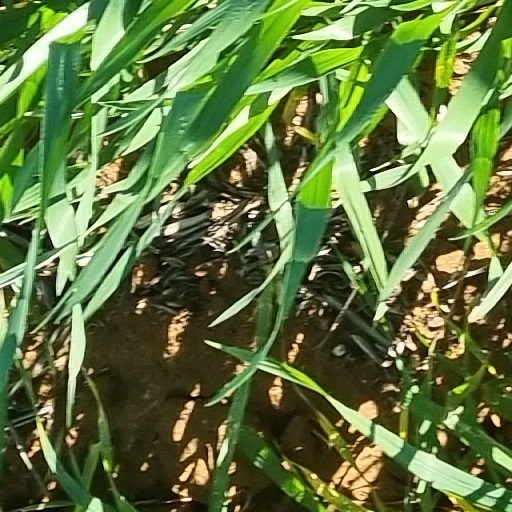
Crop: wheat